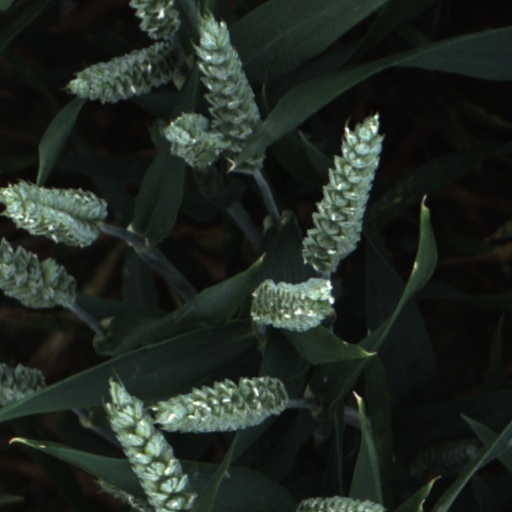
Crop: wheat